Russia–Thailand relations

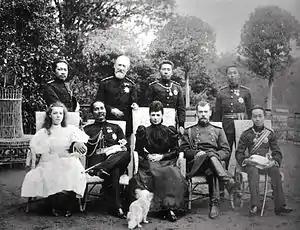
King Chulalongkorn with Tsar Nicholas II during the 1897 Grand Tour

Diplomatic relations were established following Chulalongkorn's visited to Russia as part of his 1897 tour of Europe. Chulalongkorn had hoped for Russian support to help counterbalance the French, who were exerting colonialist pressure on Siam, especially following the Franco-Siamese crisis of 1893. Alexander Olarovsky was posted as chargé d'affaires and consul-general in Bangkok, arriving in April 1898, and was elevated to resident minister that October. Siam was represented by , Chulalongkorn's envoy to France, Italy and Spain, who was resident in Paris.